One Night in Turin

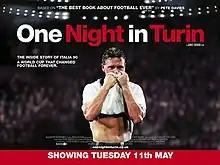
Theatrical release poster

One Night in Turin is a 2010 British documentary film directed by James Erskine, and written by Pete Davies and Erskine. The documentary is about the England football team during 1990 FIFA World Cup and left the nation undone by West Germany on penalties in the semi-final. It looks at the social and political context of the event as well as how it changed people's perception of football and the England team.